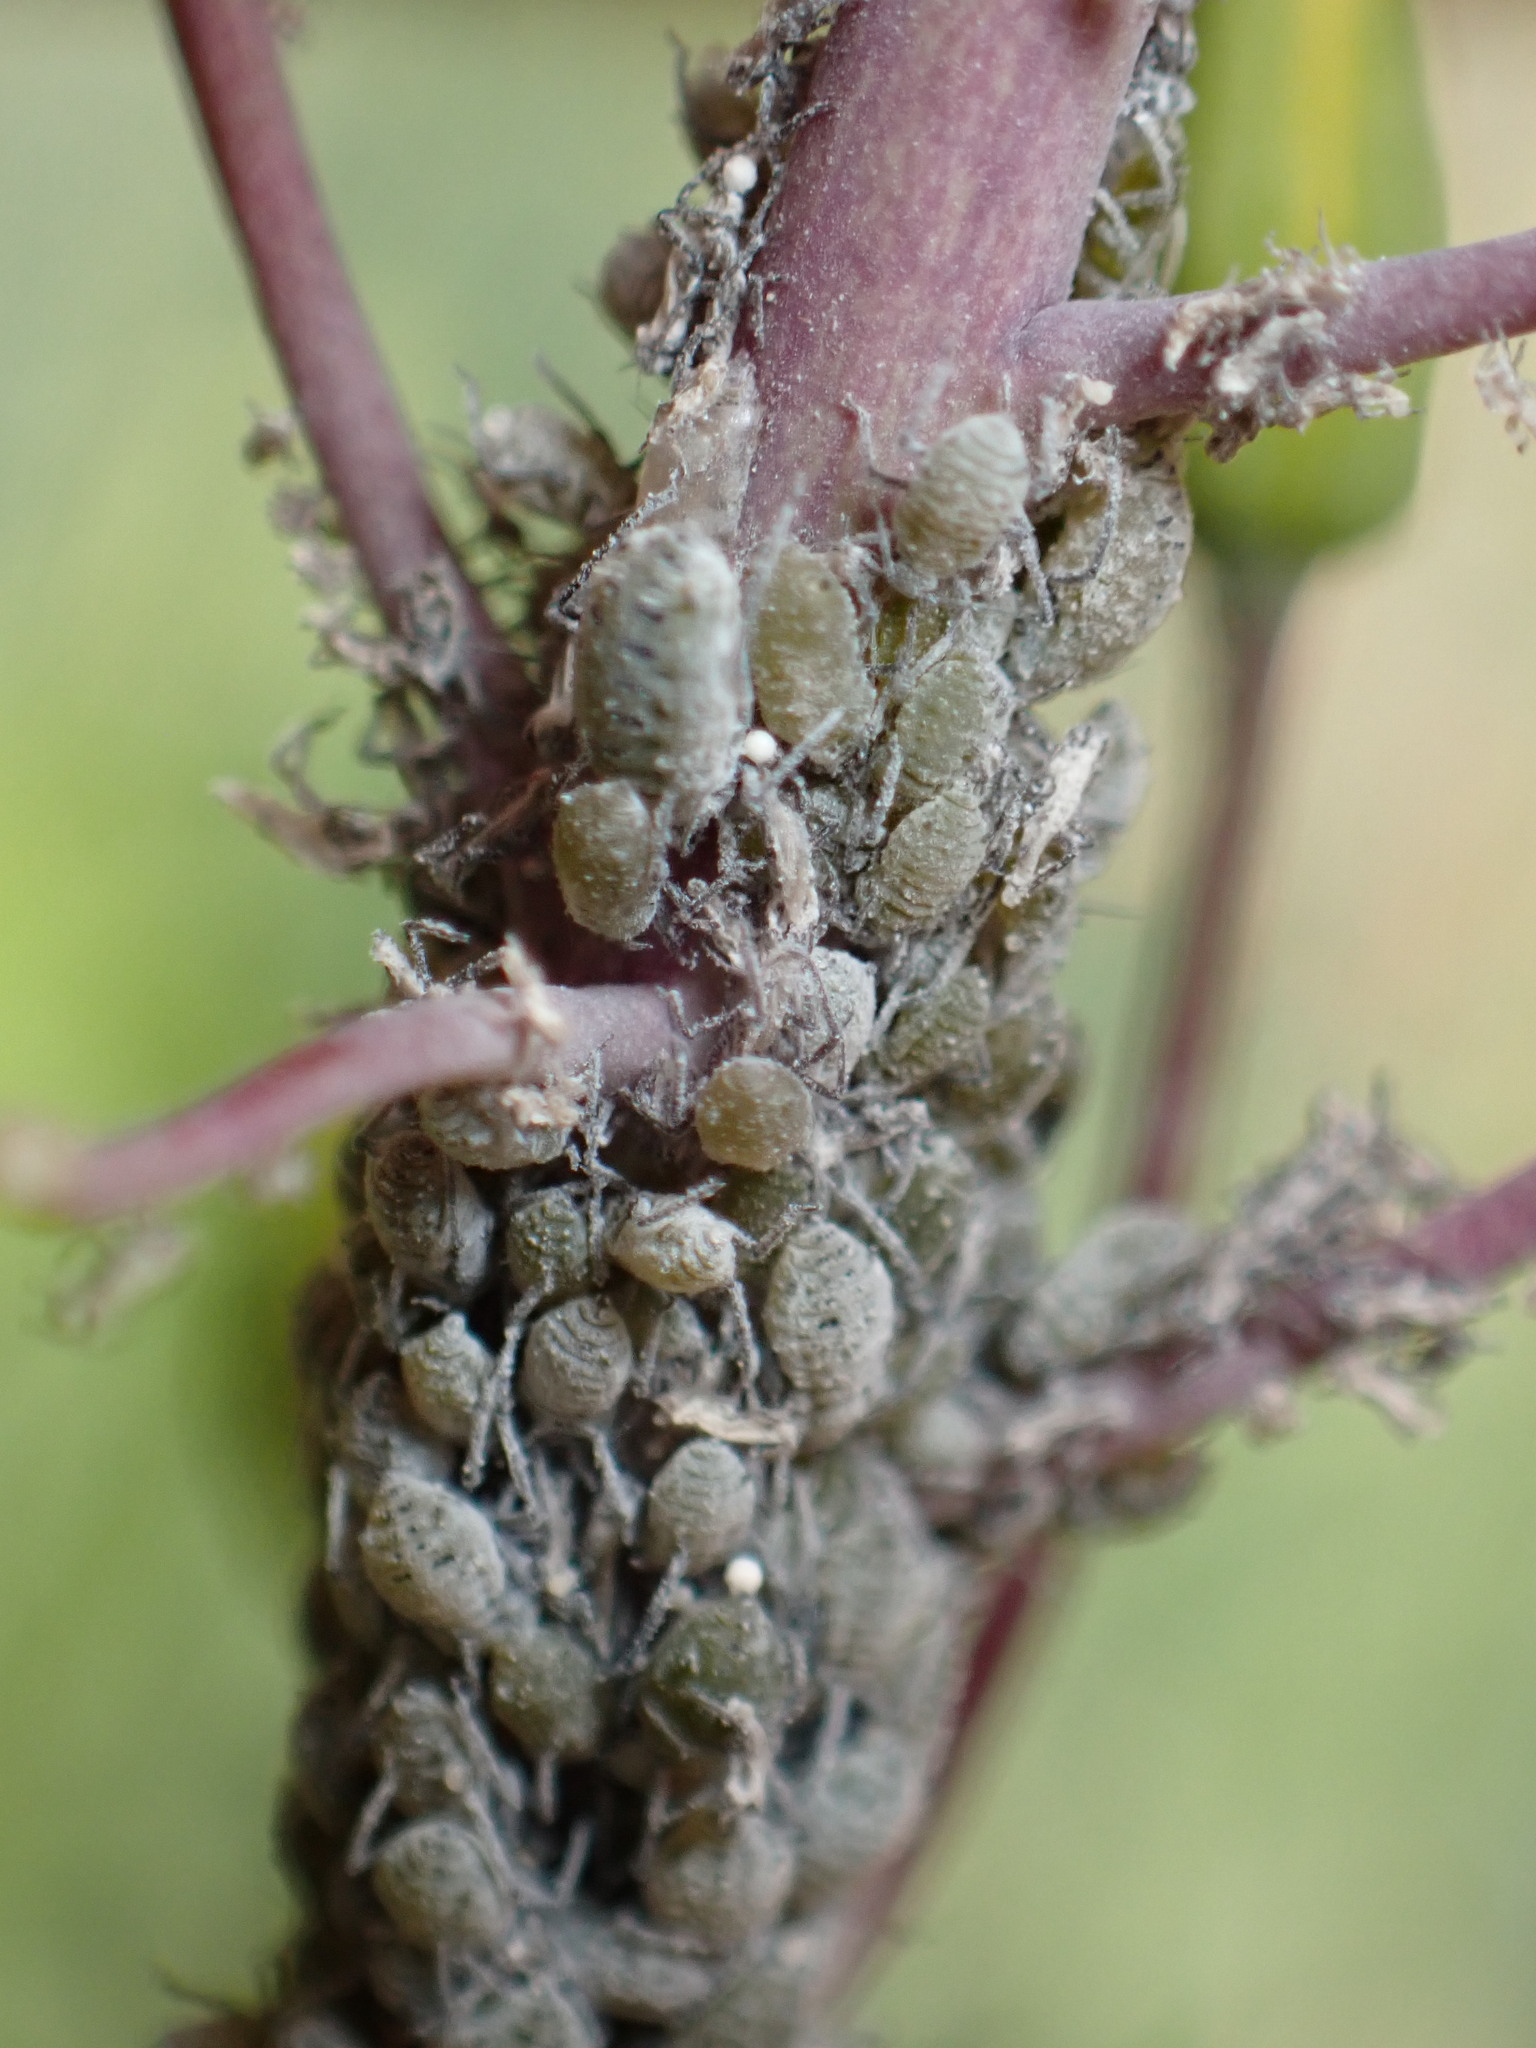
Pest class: cabbage_aphid